Baguio's at-large congressional district

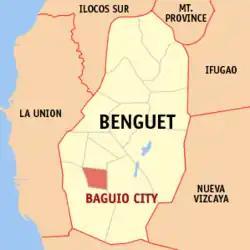
Location of Baguio within Benguet

Baguio's at-large congressional district refers to the lone congressional district of the Philippines in the city of Baguio. It has been represented in the House of Representatives of the Philippines since 1992. It was previously included or known as Benguet's 1st congressional district from 1987 to 1995. The district is currently represented in the 20th Congress by Mauricio Domogan of the Lakas–CMD.